Numan Kurtulmuş

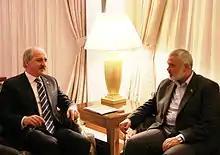
Numan Kurtulmuş meets Prime Minister of Palestine Ismail Haniyeh, 2012

He was kicked-off politic on Virtue Party in 1998. The party has been shut down by Constitutional Court and he joined Felicity Party. Elected as chairman at the party congress held in 2008 and has been here until 2010. Leaded establishing the People's Voice Party (HAS Party) in 2010. Upon the proposal of Recep Tayyip Erdoğan, AKP and HAS Party united in 2012. Within the framework of this combination, HAS Party has been terminated itself and Kurtulmuş joined AKP with many people.